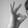
ASL letter: F